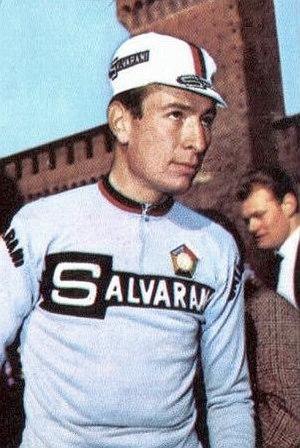
Le Grand Prix de Saint-Georges-de-Chesné est une ancienne course cycliste française, créée par le maire de la commune de l'époque, Louis Delaunay. L'épreuve connaît 22 éditions de 1948 à 1976. D'abord course régionale, l'épreuve devient dans les années 1960 un des critériums cyclistes les plus réputés du département.
Felice Gimondi est un coureur cycliste professionnel italien né le 29 septembre 1942 à Sedrina près de Bergame en Lombardie et mort le 16 août 2019 à Giardini-Naxos en Sicile.